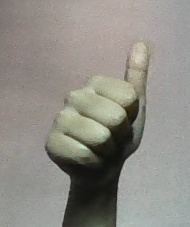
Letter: aleff